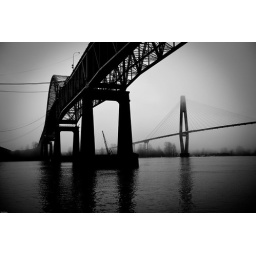
Old car bridge with newer transit bridge in background.